Huaca Esmeralda

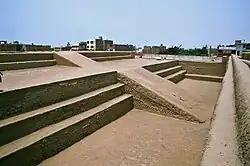
Huaca La Esmeralda

The Huaca La Esmeralda is an archaeological building belonging to the Chimu culture, is located in the Peruvian city of Trujillo. It is estimated that the adobe construction was done during the first stage of development of the Chimu culture, in close link with the capital Chan Chan. It occupies an area of approximately 2,600 square meters.